Keke Rosberg

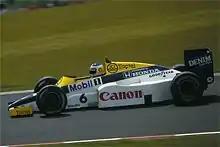
Rosberg driving for Williams at the 1985 German Grand Prix.

Rosberg's post-championship years would be hamstrung by both uncompetitive chassis from Williams, and the powerful but unreliable Honda turbo engine. For his title defense in , Rosberg was again using the reliable Ford DFY V8. However, by this time, the reliability of the Ferrari, Renault and BMW turbo engines was starting to match their speed and power output. Rosberg still put his Williams FW08 on pole for the opening race of the season in Brazil (where he was disqualified from 2nd place because he was push started in the pits after he was forced to abandon his car in his pit bay due to a fuel vapor fire), and then won both the non-championship Race of Champions at Brands Hatch and in Monaco thanks to a choice of slicks at the start when all others started on wets, but it was increasingly obvious that without a turbocharged engine, results would be scarce. To that end, Frank Williams concluded a deal to run the Honda V6 turbo engine in his cars. Honda had come back into Formula One that year with the Spirit team and results had been slow with unreliability, but they were enthusiastic about joining Williams who had a reputation as a Championship-winning team. Rosberg and teammate Jacques Laffite first got their Honda turbos in the season ending South African Grand Prix at Kyalami and immediately the new Williams FW09 was on the pace. Rosberg finished in 5th place to give him 5th place in the championship.